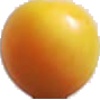
Label: cherry_wax_yellow